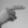
ASL letter: H